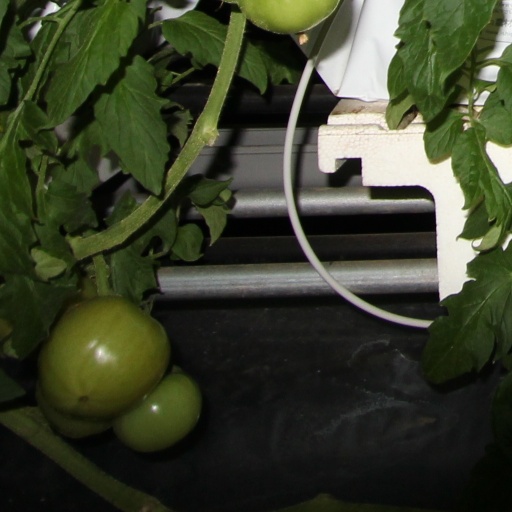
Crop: tomato